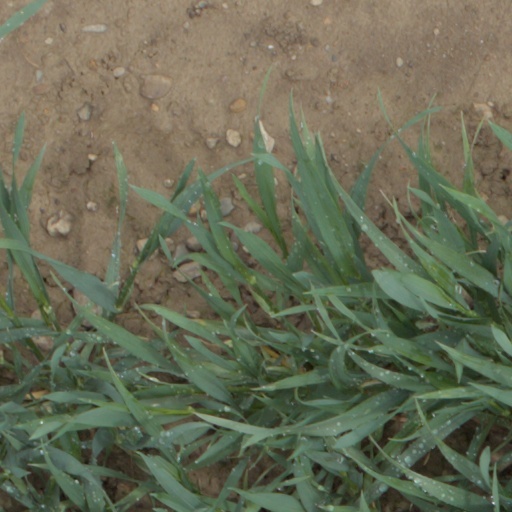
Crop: wheat